2021–22 Latvian–Estonian Basketball League

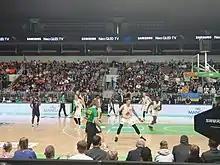
Final game between VEF Rīga and Viimsi/Sportland

Final Four was held on 9–10 April at the Arēna Rīga in Rīga, Latvia.